Kovylkino

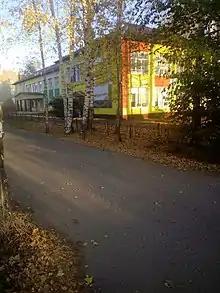
The musical school

There are more than 150 enterprises and organisations, 2 churches and an estate of Insar's monastery, 5 secondary schools, a children's summer camp "Ryzhik", a children's sanatorium "Sosnoviy Bor" in Kovylkino today.